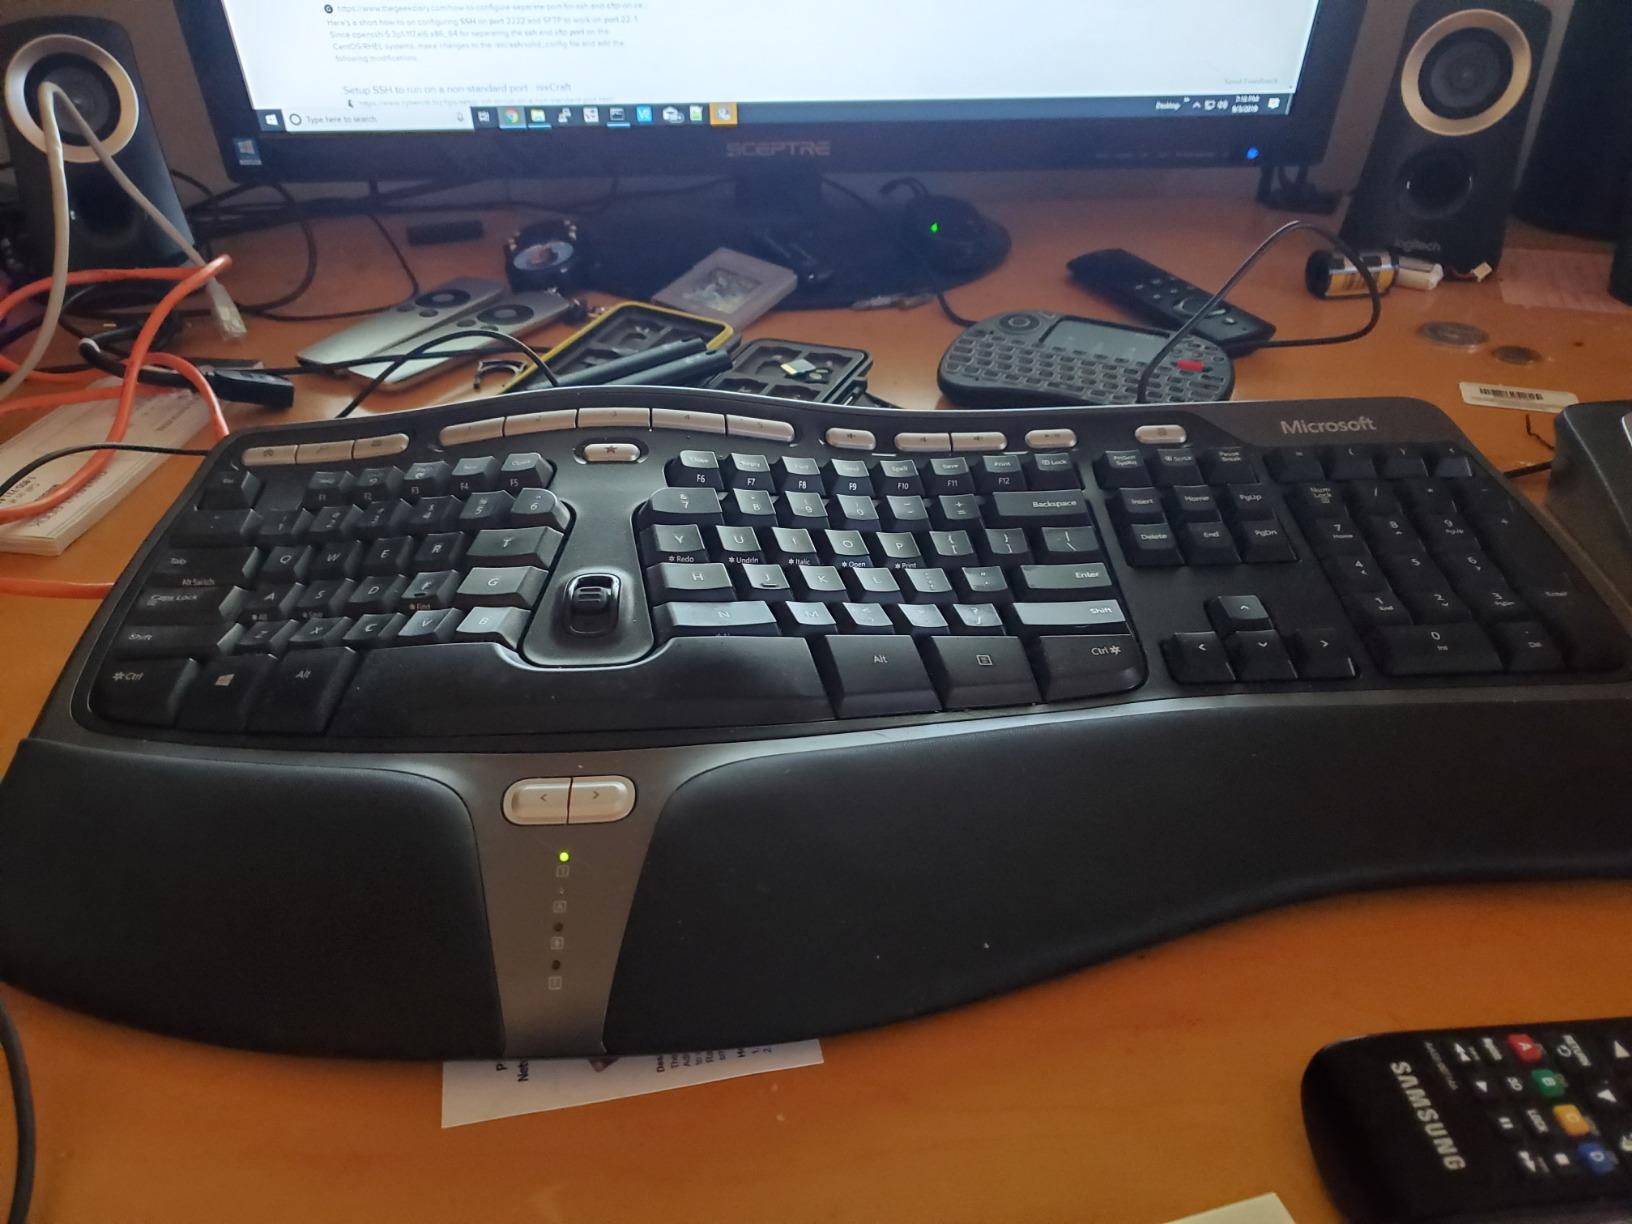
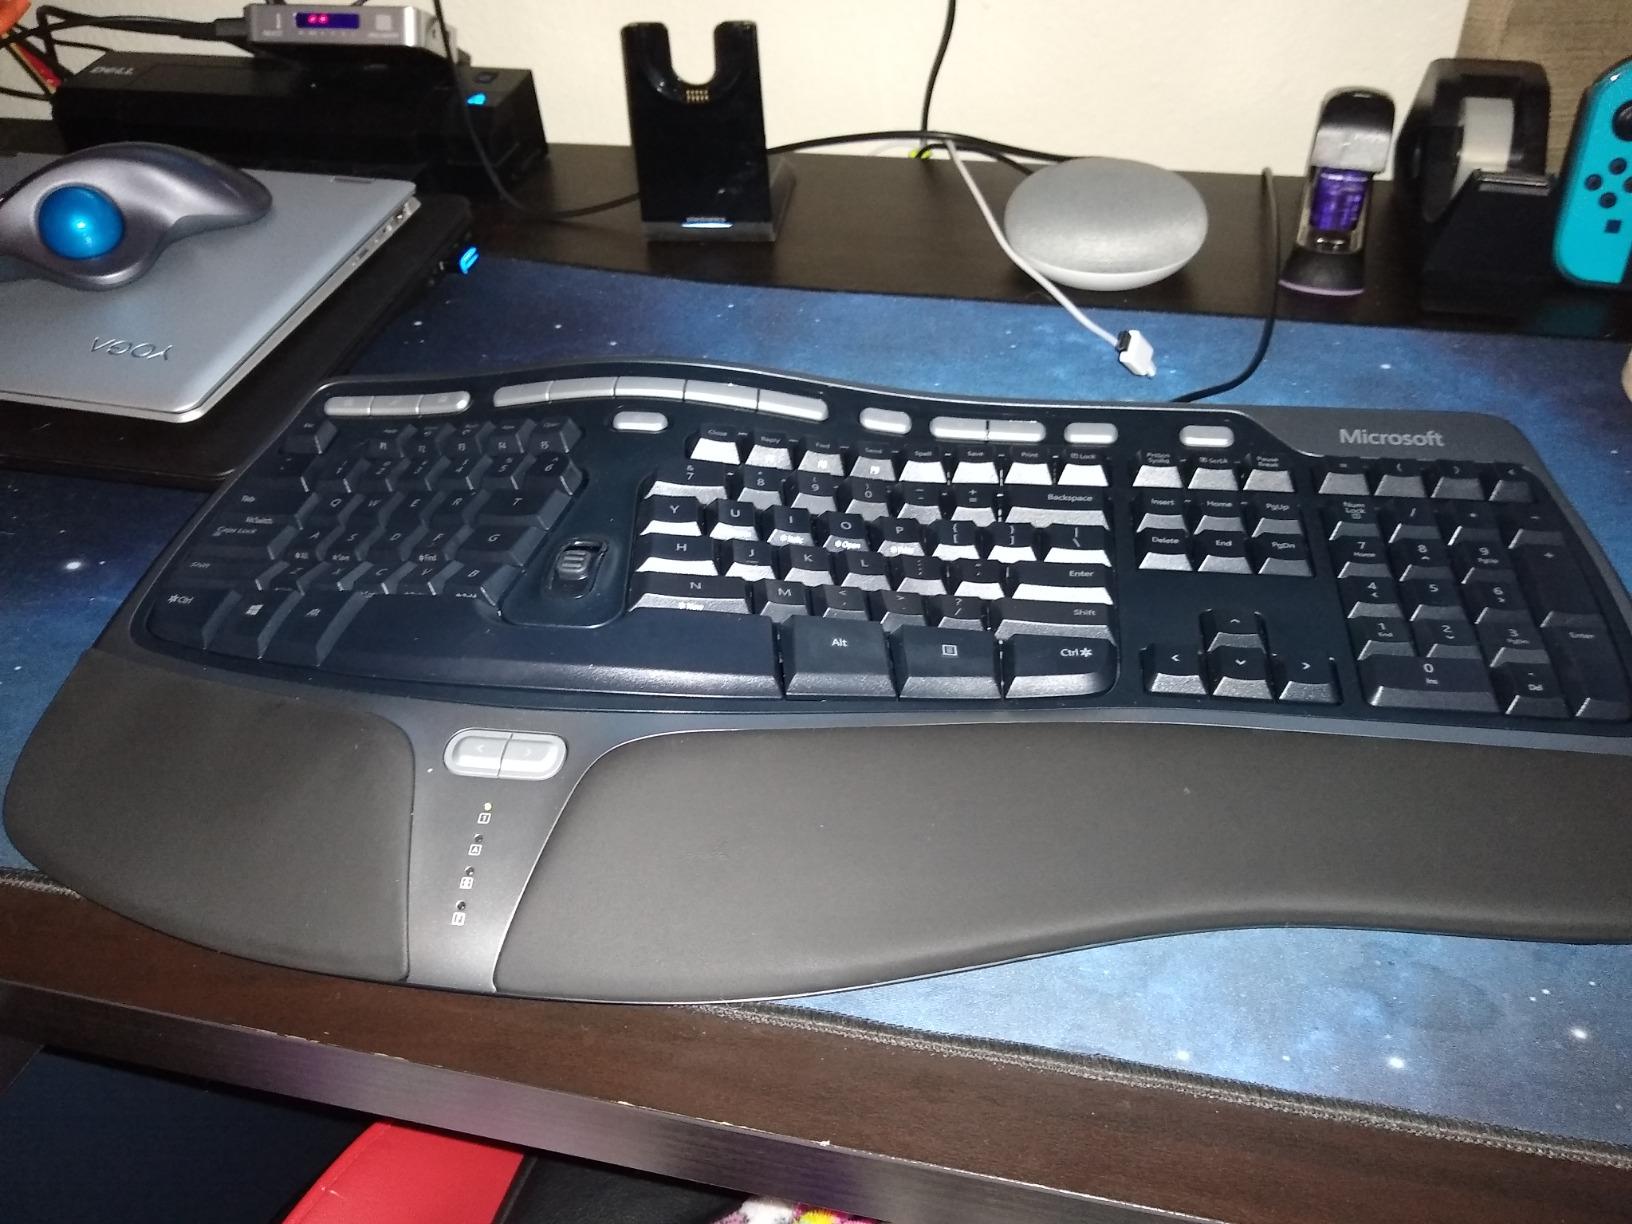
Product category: keyboard
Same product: yes